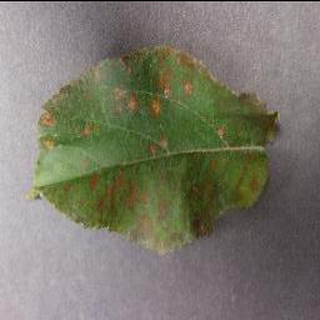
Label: apple_cedar_apple_rust